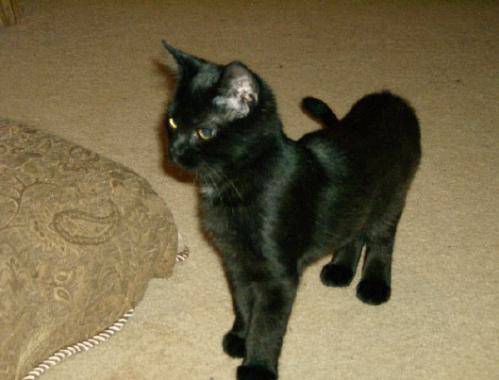
Label: cat